List of Malmö FF seasons

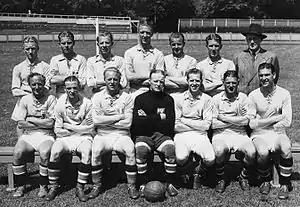
An association football team poses for a formative black-and-white photograph. A row of seven men sits on a bench, all wearing light-coloured shirts and white shorts apart from the player in the centre, who wears black. A football rests on the ground between his feet. Behind the seated row stand seven more men, all but one of whom are wearing the same light-coloured shirts. The exception is a gentleman standing at the end of the row on the viewer's right, who wears a dark double-breasted suit, tie and wide-brimmed fedora hat. All of those present have their arms folded apart from the man in the suit, whose hands are behind his back. In the background a set of goalposts can be seen.

Malmö Fotbollförening, commonly called Malmö FF, is a Swedish professional association football club based in Malmö, whose first team play in the highest tier of Swedish football, Allsvenskan, as of the 2024 season. Malmö FF was founded on 24 February 1910 by 19 members of a predecessor club named BK Idrott who, for a short time, had been merged with cross-town rivals IFK Malmö. After participating in regional competitions and national cup play in Svenska Mästerskapet during the 1910s, Malmö FF joined Sweden's newly created national league system in 1920, and played in the second tier of Swedish football for the next decade – with the exception of one season in Svenska Serien, then unofficially the top football league in Sweden. Allsvenskan was established as Sweden's official first tier in 1924, and Malmö FF first took part in 1931.